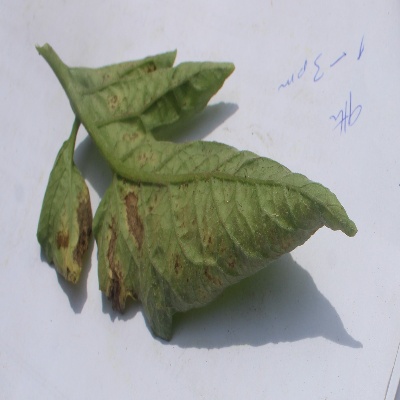
Crop: Tomato
Condition: leaf curl